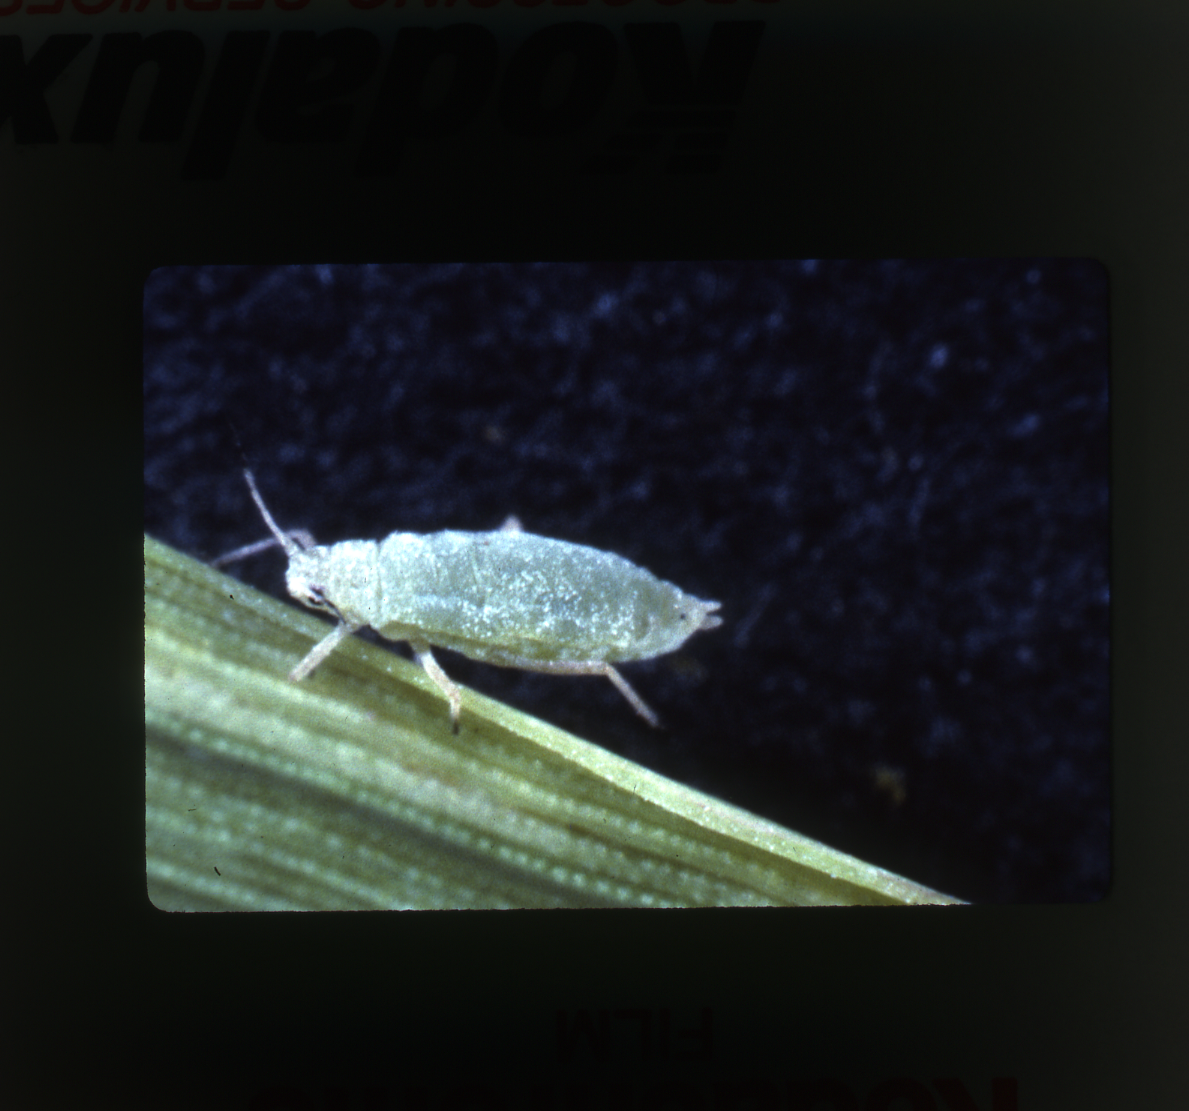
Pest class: russian_wheat_aphid